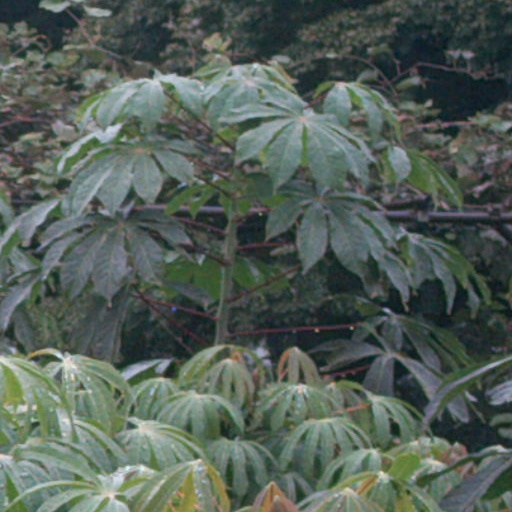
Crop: cassava